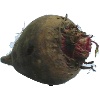
Label: Beetroot 1